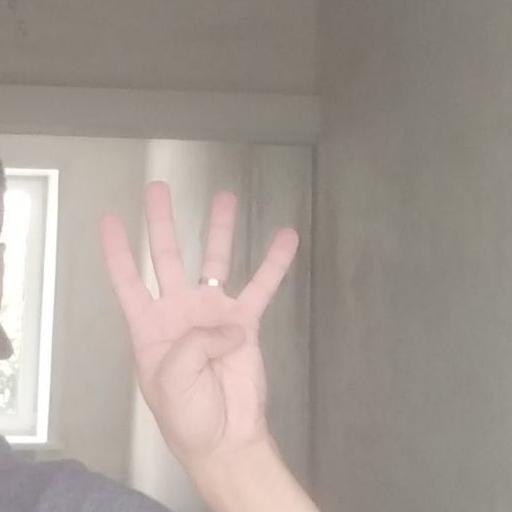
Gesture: four